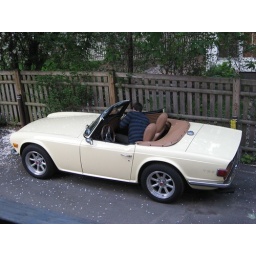
The window winder and door handle are a pain in the butt to install.